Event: Nepal Earthquake
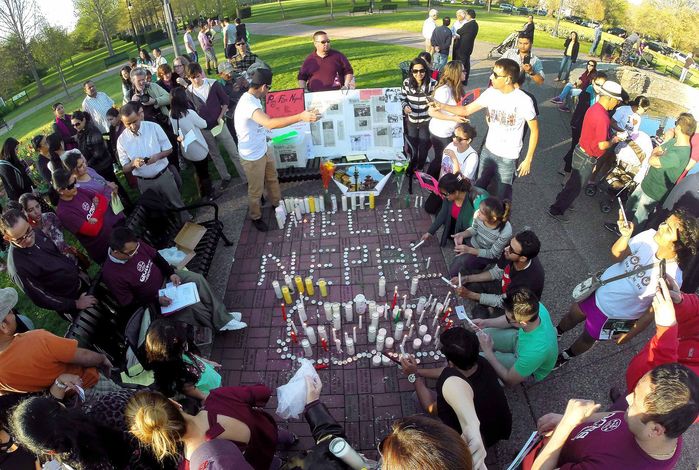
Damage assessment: no_damage